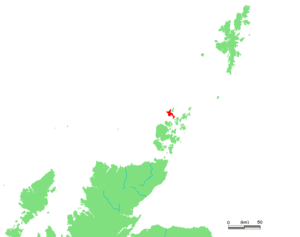
Westray
Bygden Porkeri
Westray er en ø på Orkneyøerne i Skotland med ca. 550 indbyggere, 28 km nord for Kirkwall. Øen har et areal på 47,13 kvadratkilometer og er den sjette største af Orkneyøerne. Grundbjerget består af sandsten. Der er lidt tørv på øen og den er kendt for sine frodige græsmarker og kvægavl. Øens hovederhverv er fiskeri, landbrug og turisme.